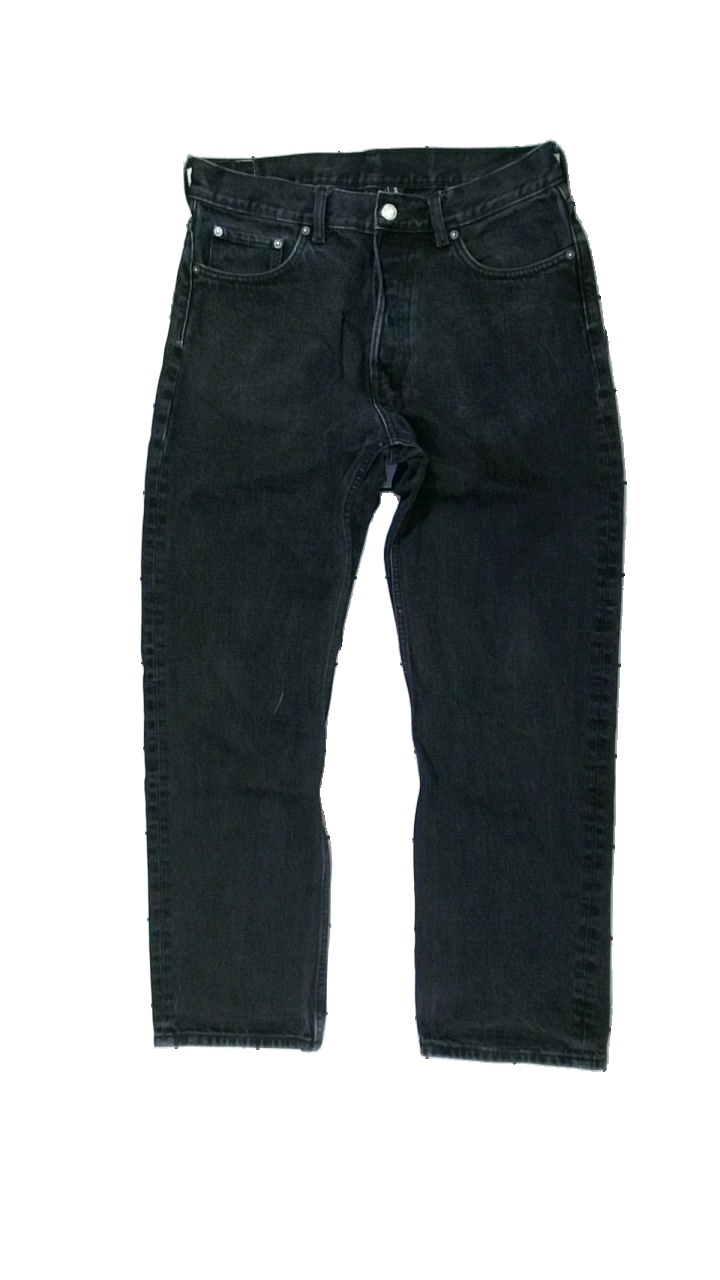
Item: Jeans (Men)
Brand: Weekday
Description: svarta jeans, hål i rumpan
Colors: Black
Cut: Regular
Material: ?
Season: All
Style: Denim
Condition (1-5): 2
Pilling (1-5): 5
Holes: Major
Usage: Export
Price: <50